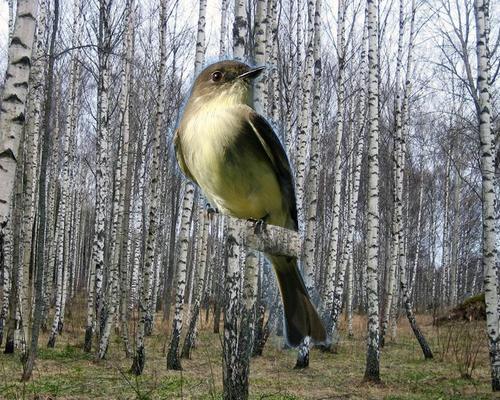
Bird species: Sayornis
Bird type: landbird
Background: land